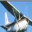
Label: airplane